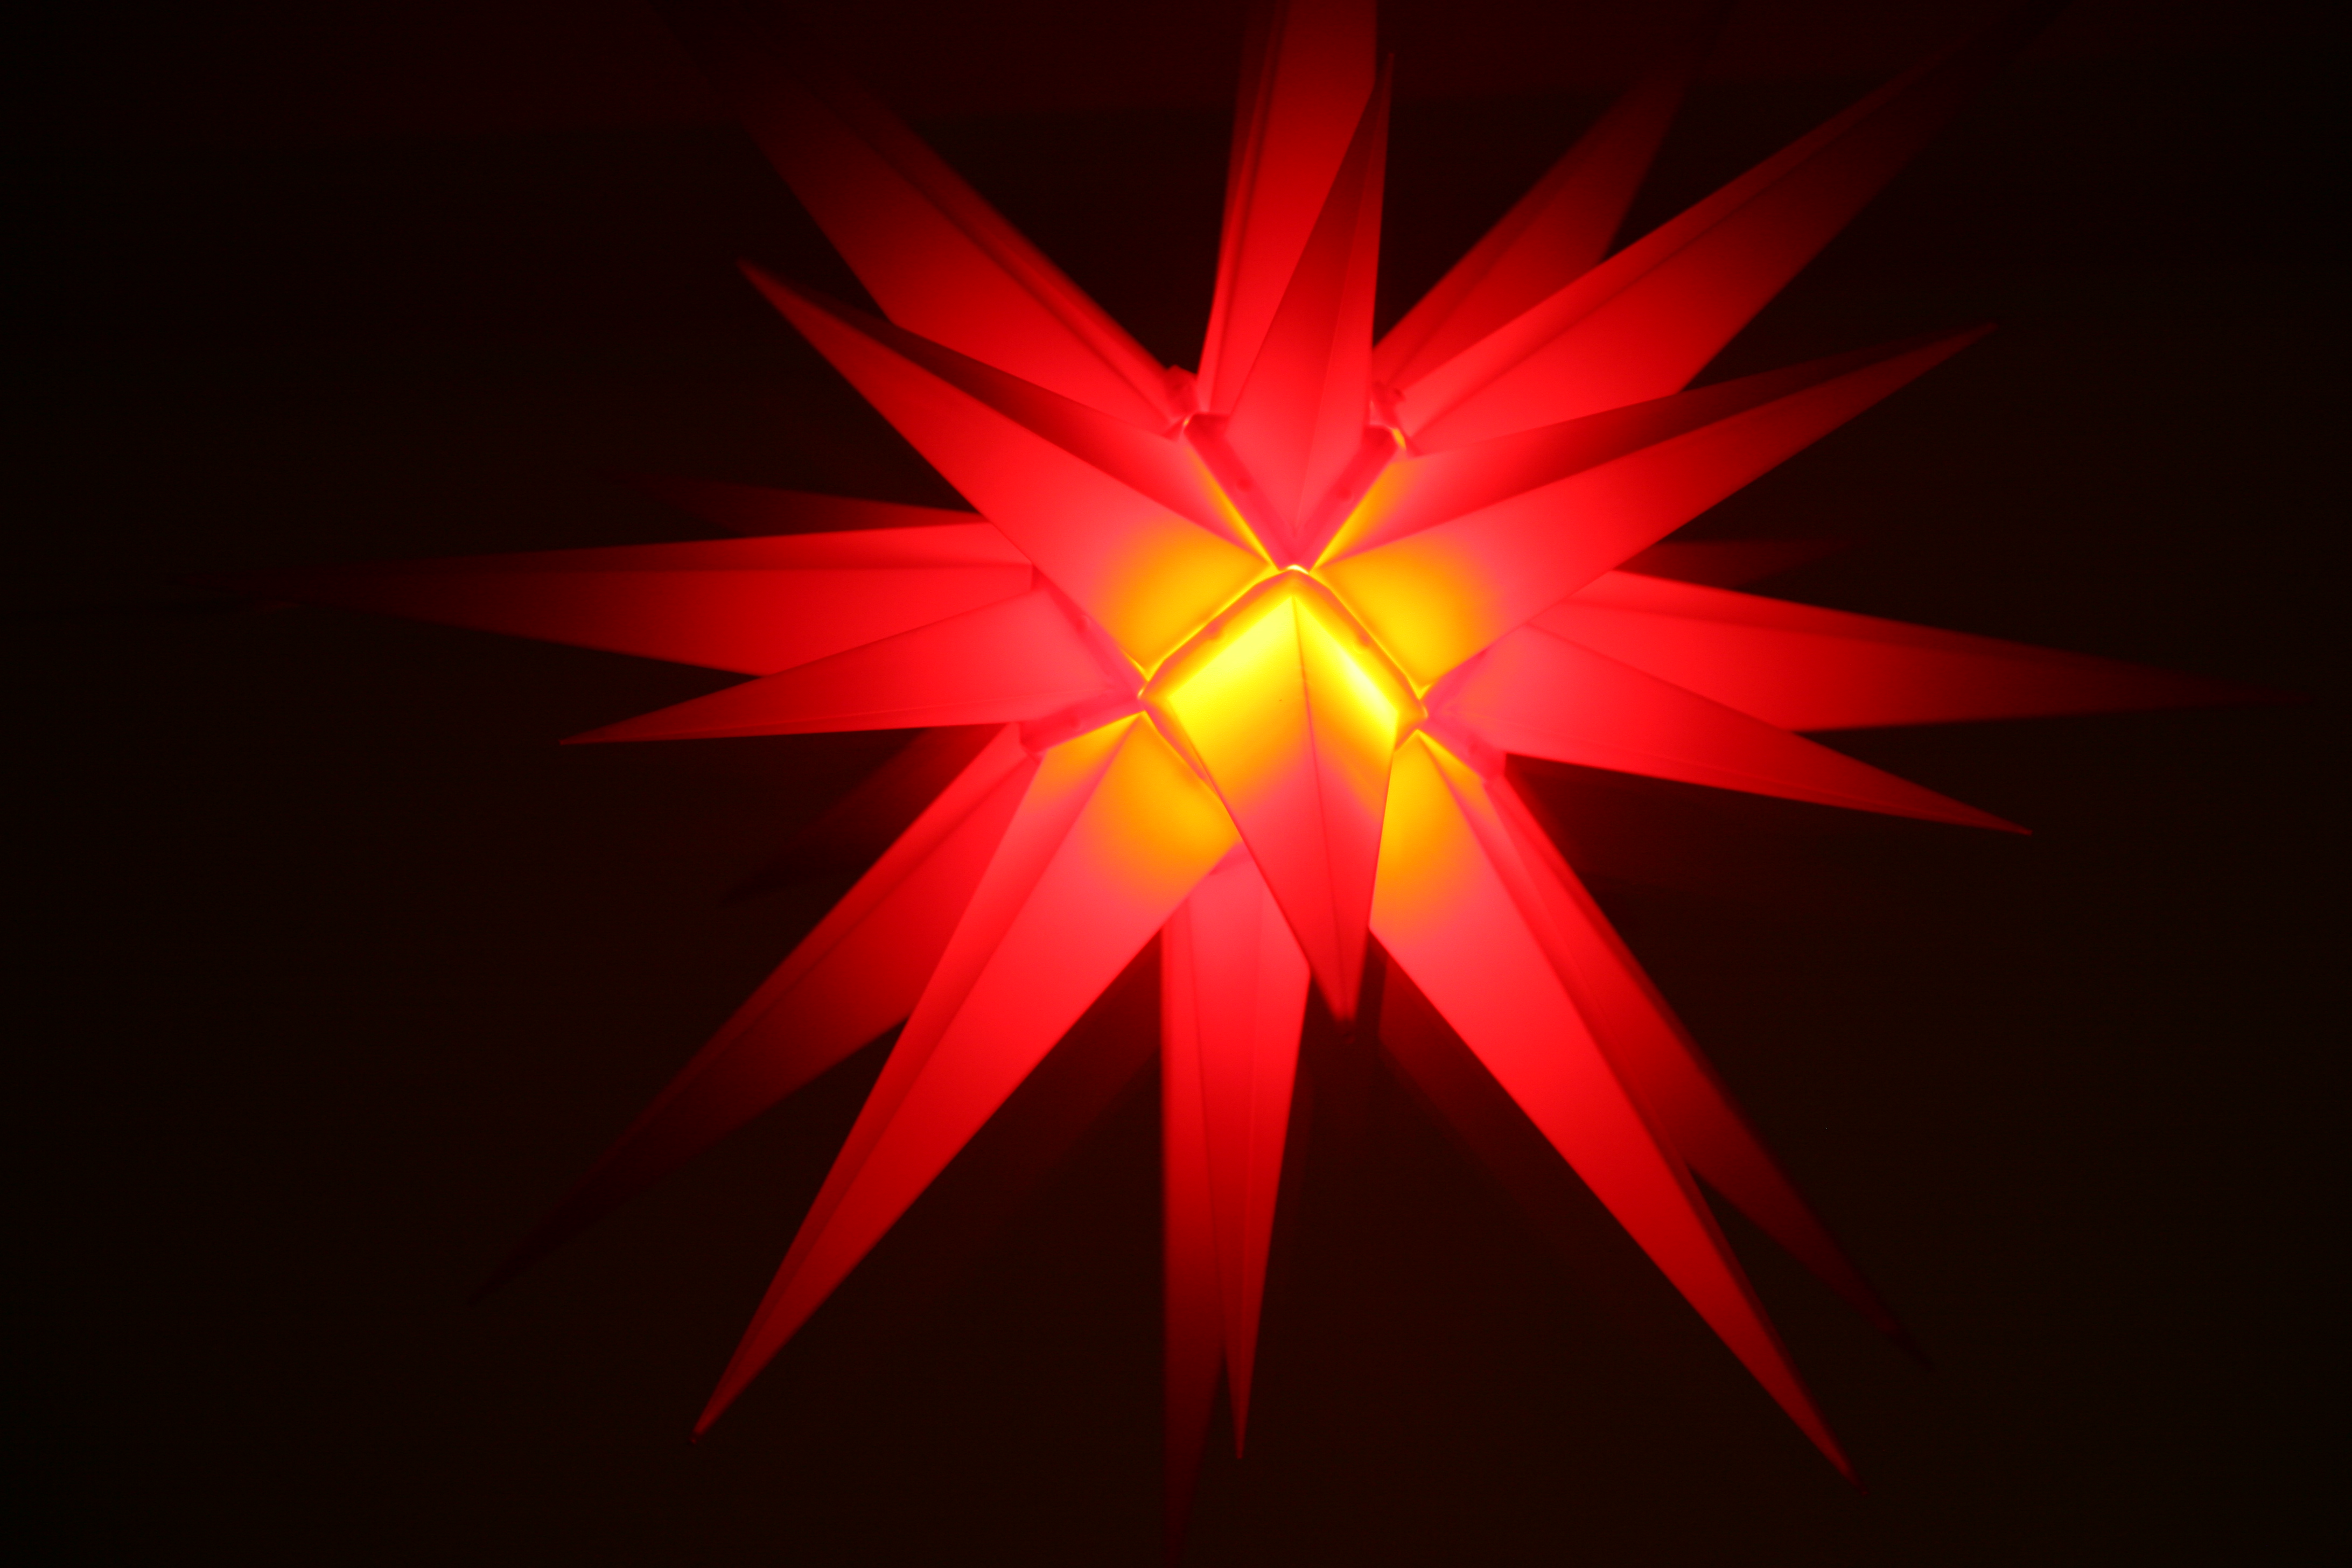
light, sun, sunlight, star, flower, petal, red, lamp, yellow, lighting, circle, art, illustration, symmetry, germany, allemagne, shape, lampe, thuringia, weimar, thuringe, macro photography, th ringen, astronomical object, computer wallpaper